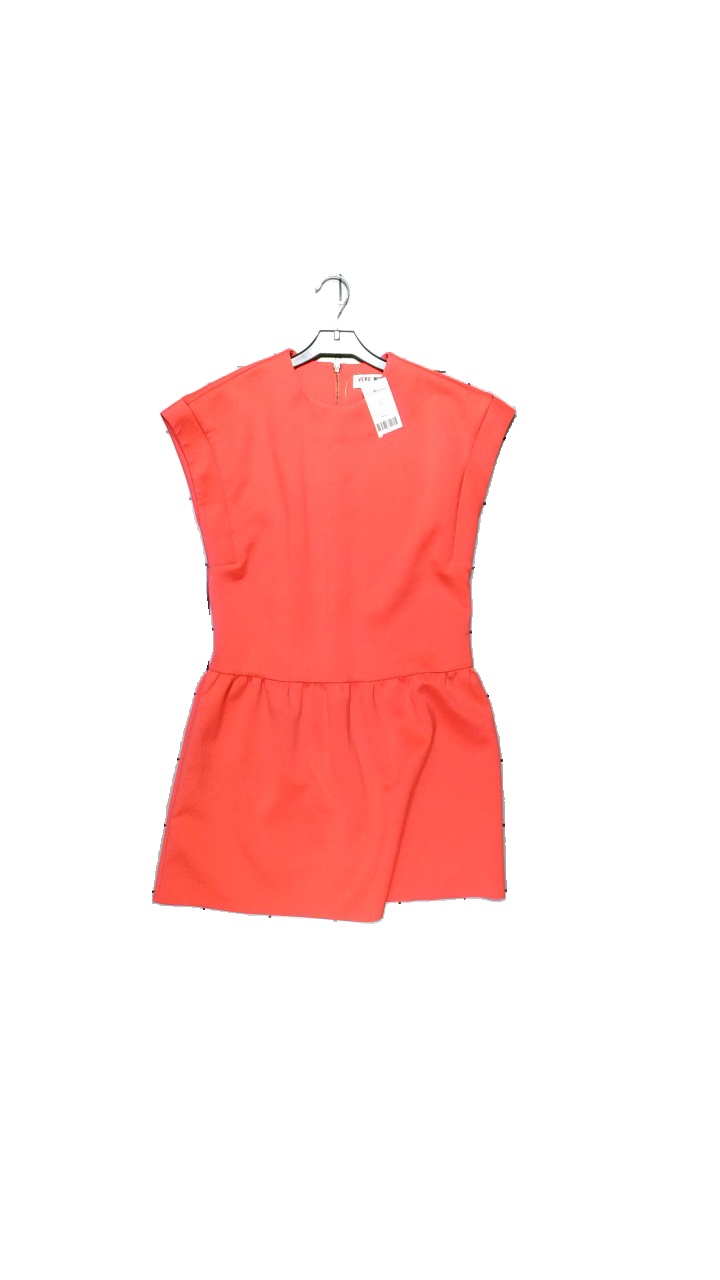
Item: Dress (Ladies)
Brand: Vero Moda
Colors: Pink
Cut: Regular
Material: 100% Polyester
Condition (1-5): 5
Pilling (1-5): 5
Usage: Reuse
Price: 50-100